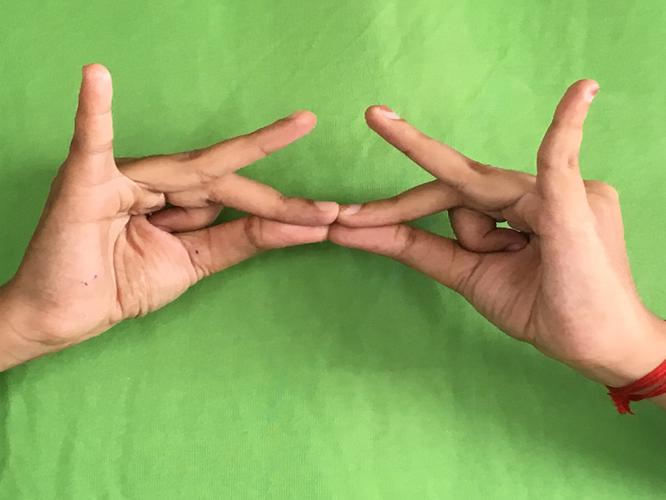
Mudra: Sakata
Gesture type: double_hand